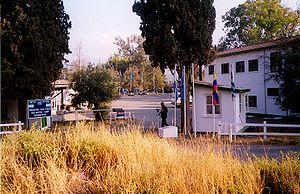
La partition de Chypre correspond à la division de facto de l'île en deux entités distinctes, géographiquement, culturellement et politiquement. Depuis l'été 1974, une ligne de démarcation sépare, au sud, la seule République chypriote reconnue quasi internationalement et membre de l'Union européenne, la République de Chypre, dont la majorité des habitants appartiennent au groupe ethnolinguistique des Chypriotes grecs et parle le grec chypriote et, au nord, la République « turque », appelée République turque de Chypre du Nord, seulement reconnue par la Turquie et composée en majorité de Turcs et de Chypriotes turcs parlant le turc et le turc chypriote. Cet état de fait est la résultante historique conjuguée de l'ingérence étrangère sur l'île au XXᵉ siècle et de facteurs historiques et communautaires plus anciens.
L'invasion turque de Chypre, également connue sous le nom de code opération Attila ou opération paix pour Chypre, est l'offensive militaire des forces armées turques lancée le 20 juillet 1974 et qui a conduit à l'occupation de 38 % du territoire chypriote par la Turquie.